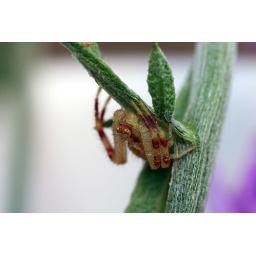
A closer shot (not a crop) of a Crab Spider on a flower stem. The flowers are in a paper coffee cup.